Albert H. Robinson

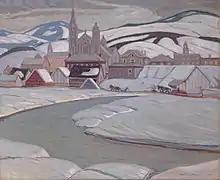
"Baie-Saint-Paul" by Albert Henry Robinson

Born in Hamilton, Ontario, Albert Henry Robinson's first studies were with John S. Gordon at the Hamilton Art School. In 1903-04, he was in Paris, studying first at the Académie Julian with Bouguereau and Bashet then at the École des Beaux-Arts with Gabriel Ferrier, and also with artist, Thomas William Marshall.